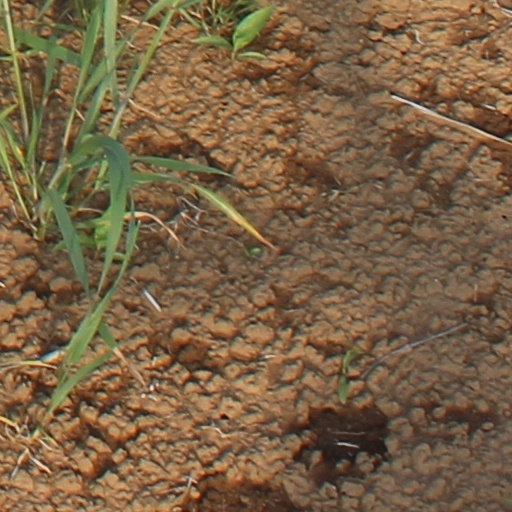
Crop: wheat